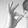
ASL letter: F